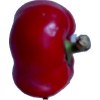
Label: red_pepper